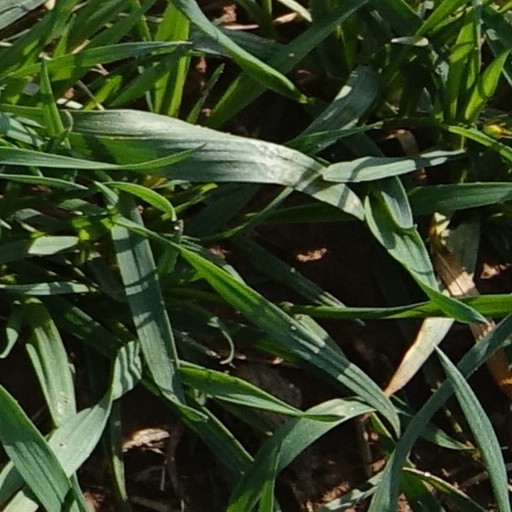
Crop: wheat